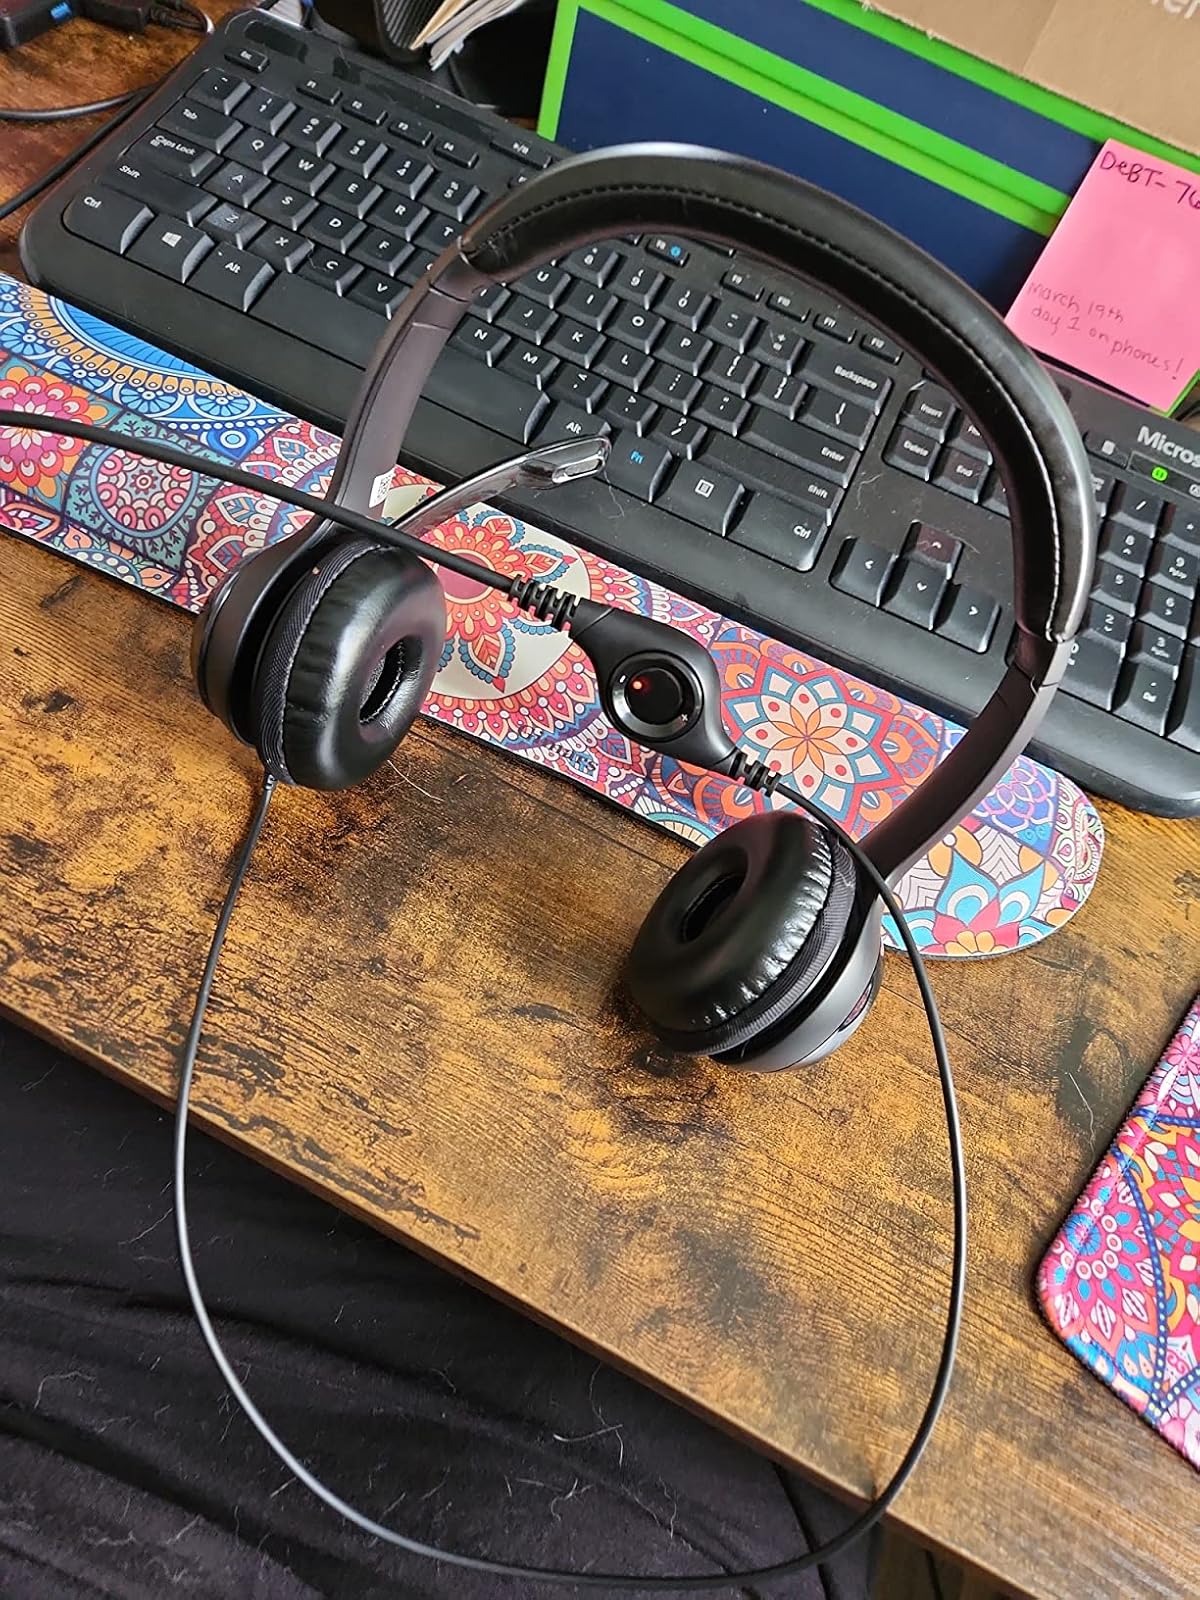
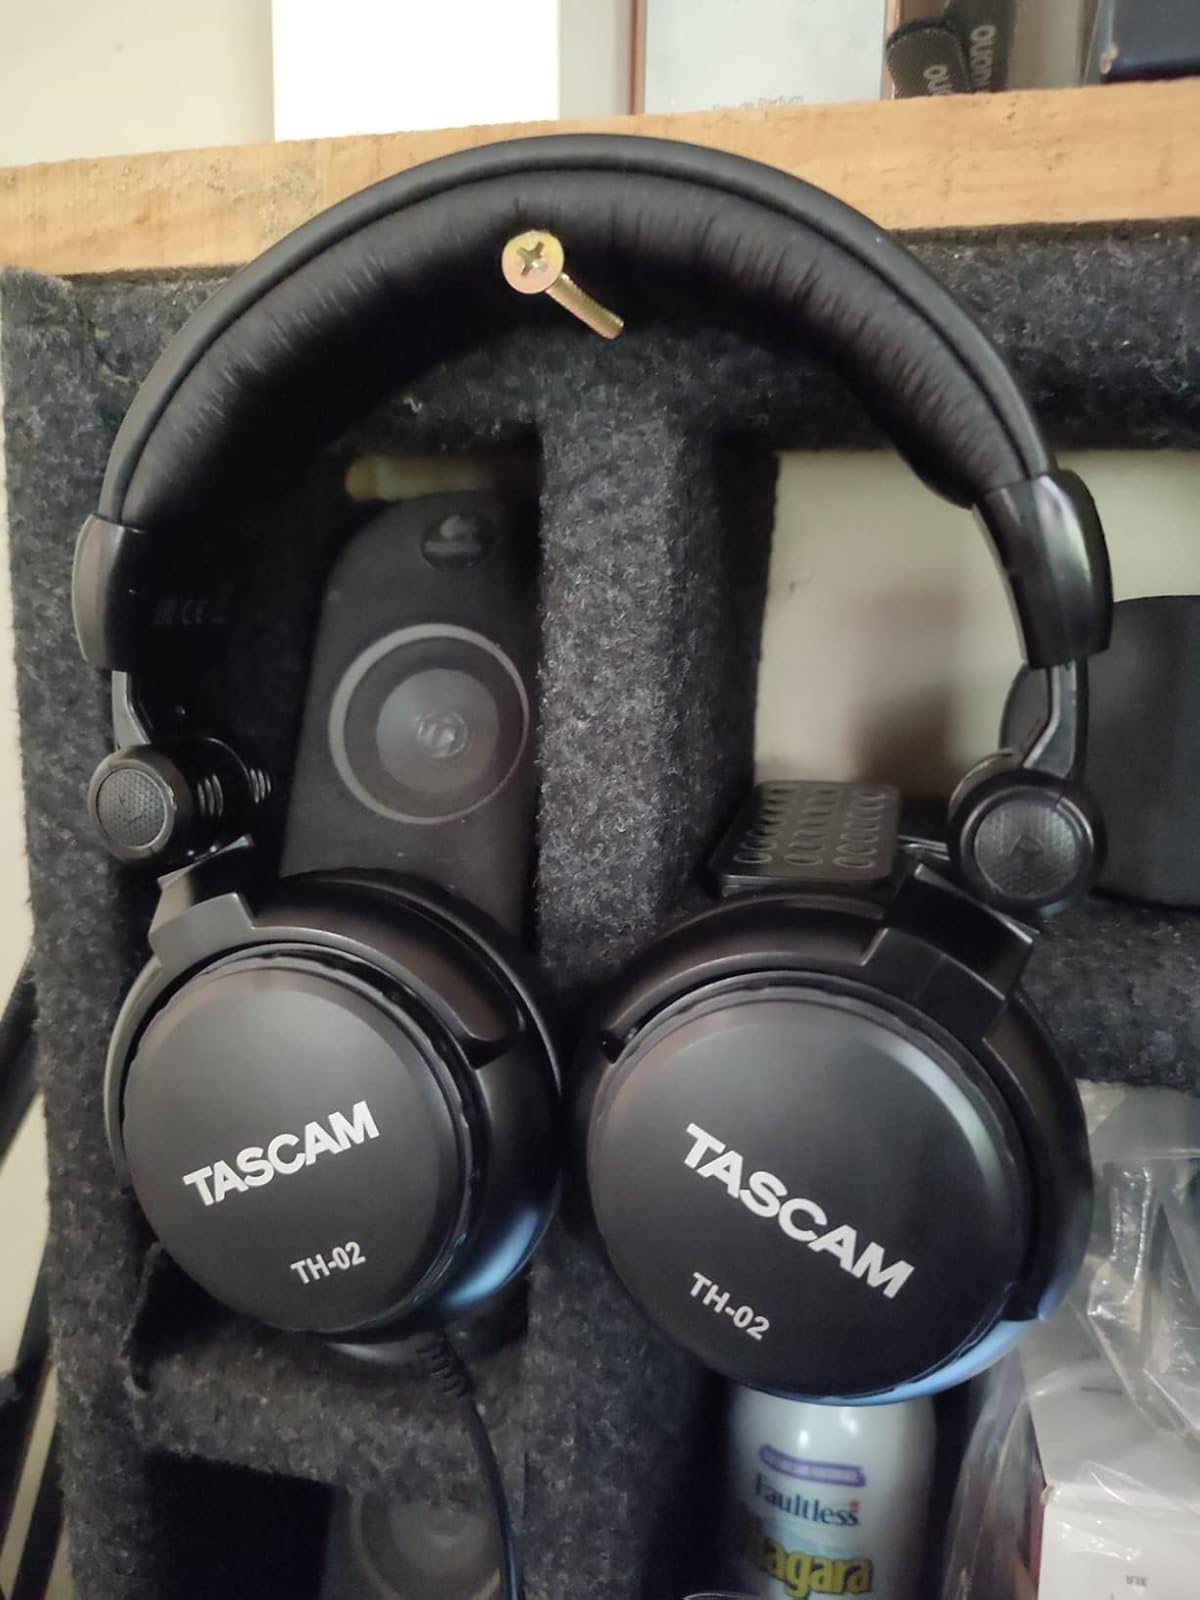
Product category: headphones
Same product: no